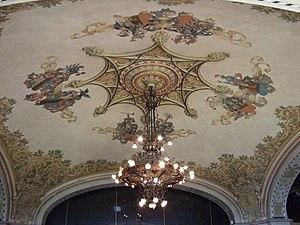
Plafond armorié dû à Otto Haberer (1866-1941), grand hall du Caux-Palace.
Le Caux-Palace est un palace situé à Caux, dans le canton de Vaud, en Suisse.
Otto Haberer-Sinner, né le 17 juin 1866 à Ludwigsburg, et décédé le 17 mars 1941 à Zurich, est un artiste peintre et décorateur suisse, originaire de Muri, dans le canton de Berne.